National Democracy (Ukraine)

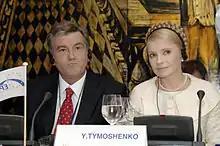
Viktor Yushchenko and Yulia Tymoshenko, respectively leaders of the moderate and radical wings of the National Democrats during the 2000s

National Democracy began to be reformulated around the time of the Revolutions of 1989, with the formation of the People's Movement of Ukraine (or Rukh), taking inspiration from the Lithuanian Sąjūdis and Polish Solidarity. Leading the 1989–1991 Ukrainian revolution, National Democrats found their first major victory with the 1991 Declaration of Independence of Ukraine, which was confirmed by the 1991 Ukrainian independence referendum. Following these events, the former dissidents and human rights activists that made up the National Democratic movement began organising under the slogan of "building the state".